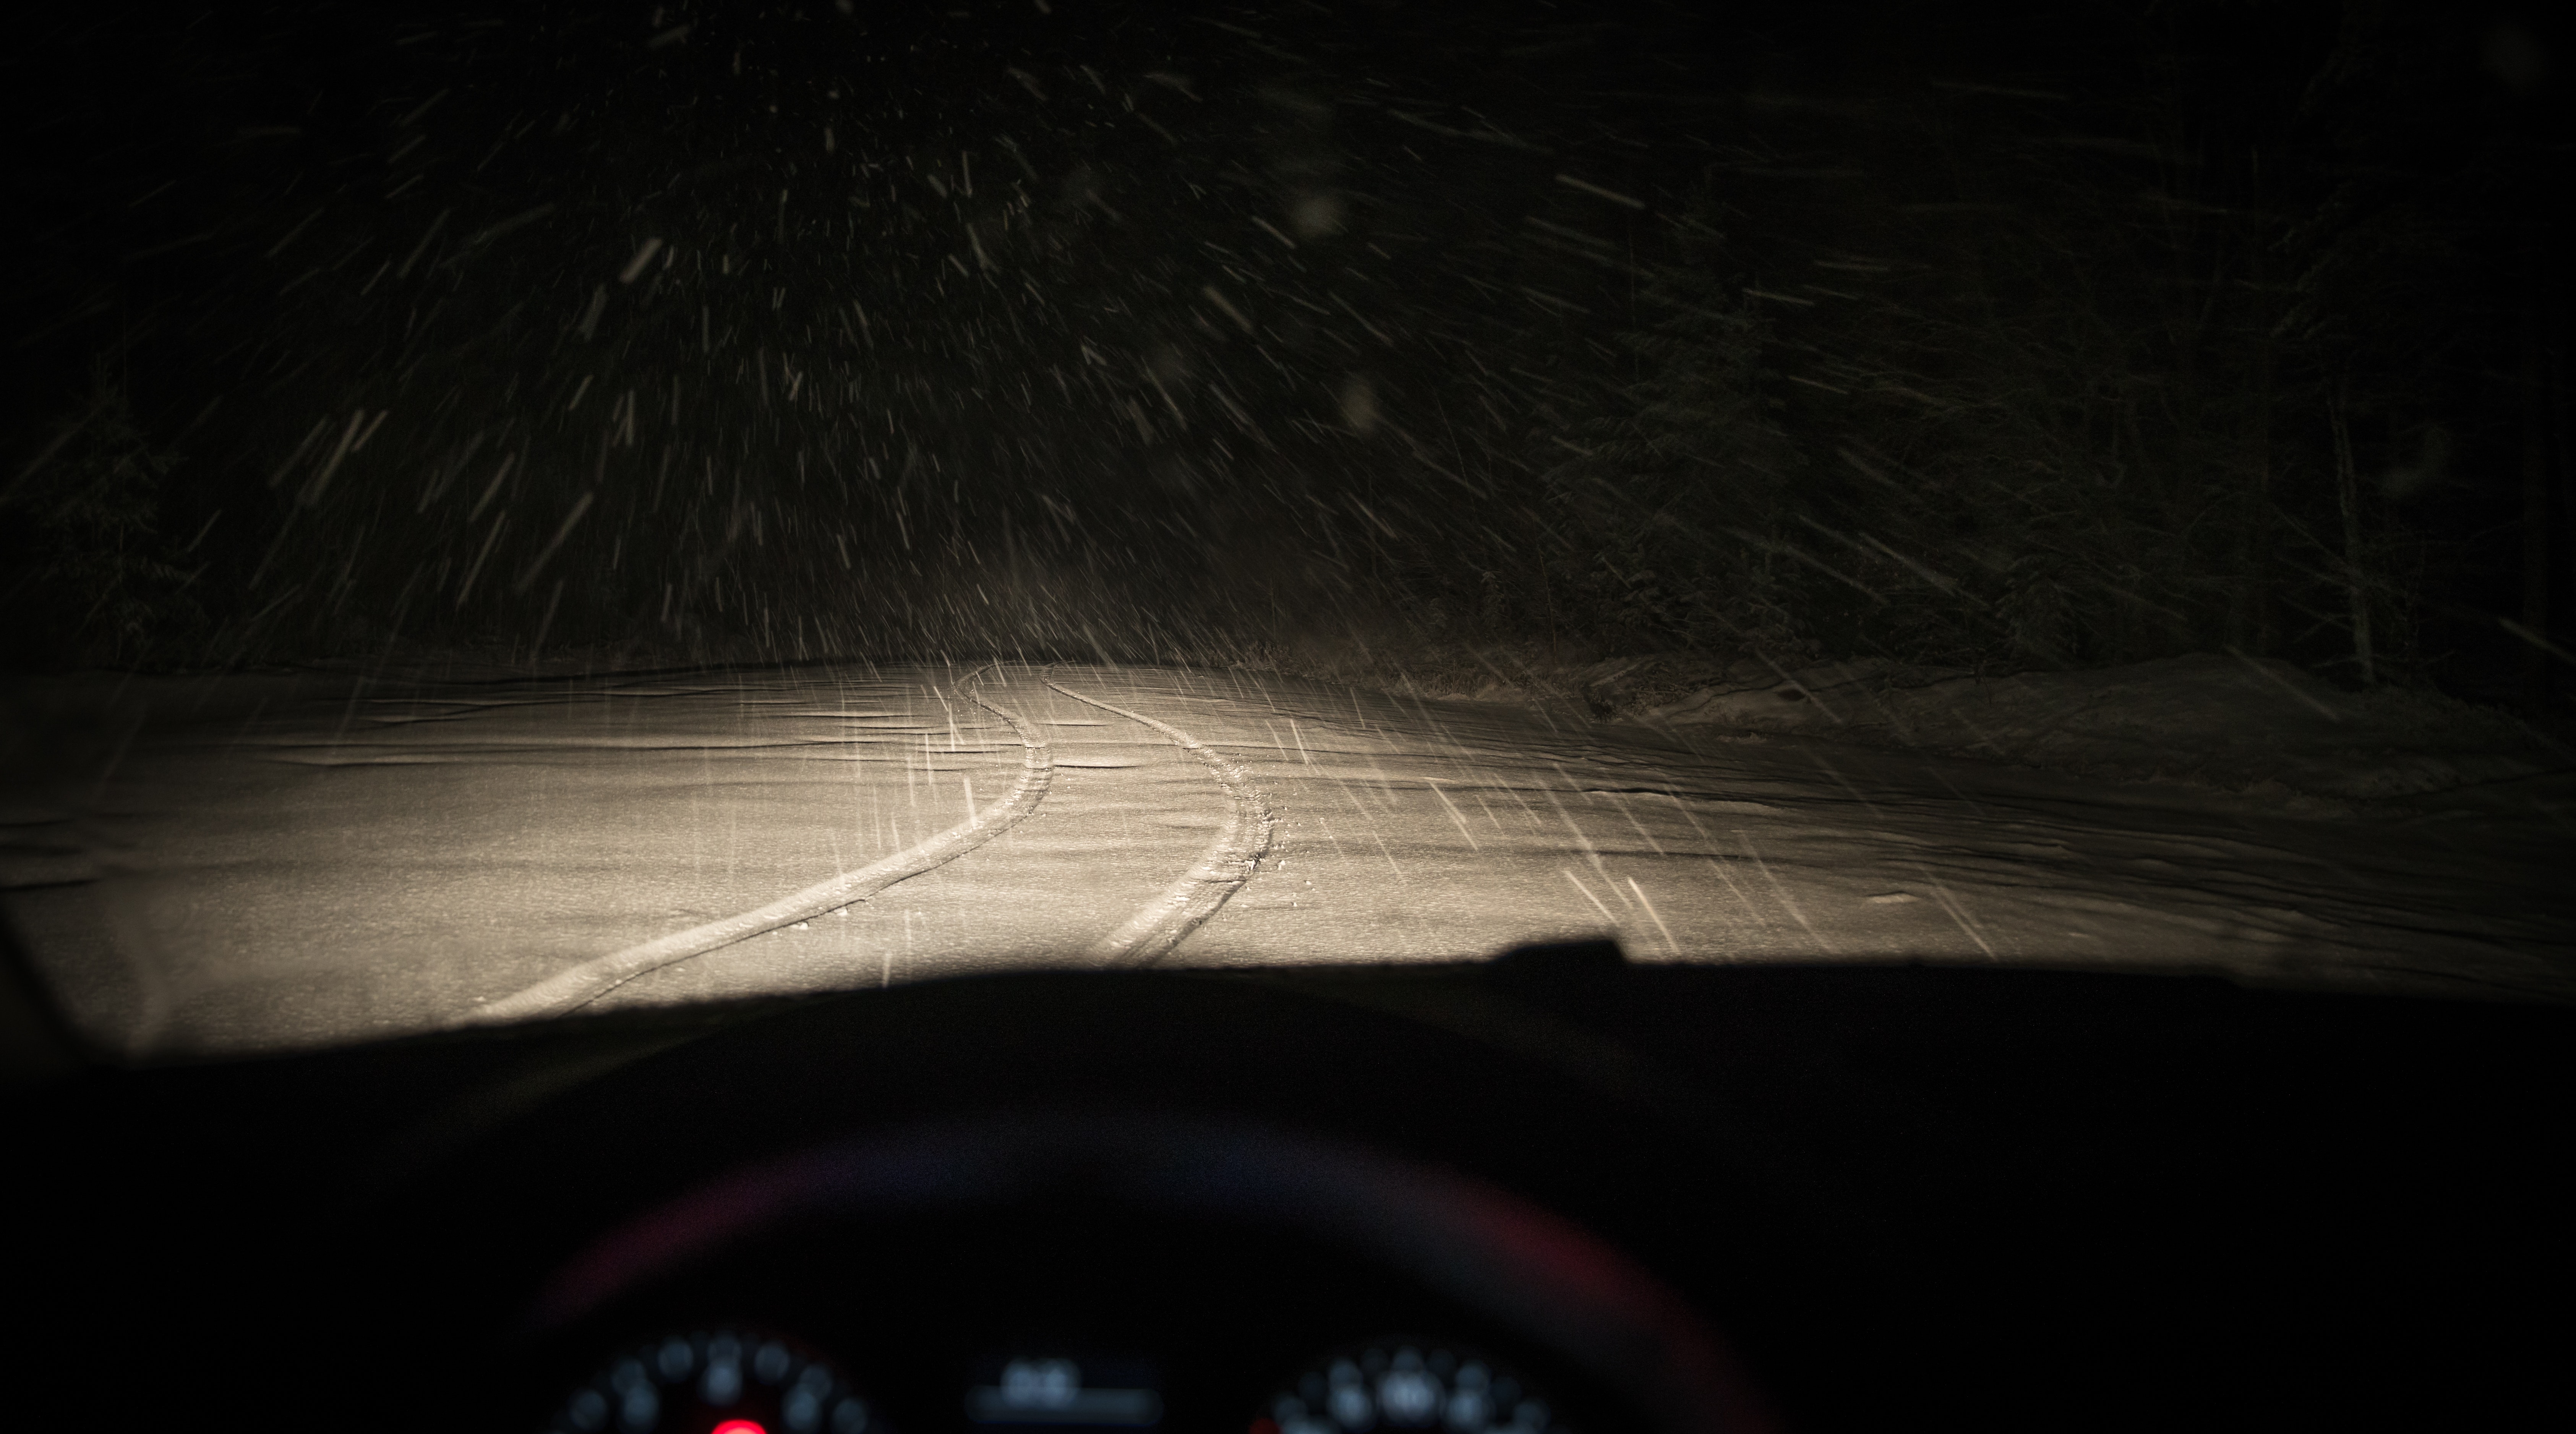
windshield, black, light, speedometer, glass, vehicle, auto part, darkness, automotive window part, mode of transport, driving, car, night, automotive lighting, sky, automotive design, window, personal luxury car, road, steering wheel, steering part, gauge, automotive exterior, snow, Tints and shades, headlamp, windscreen wiper, rim, midnight, wheel